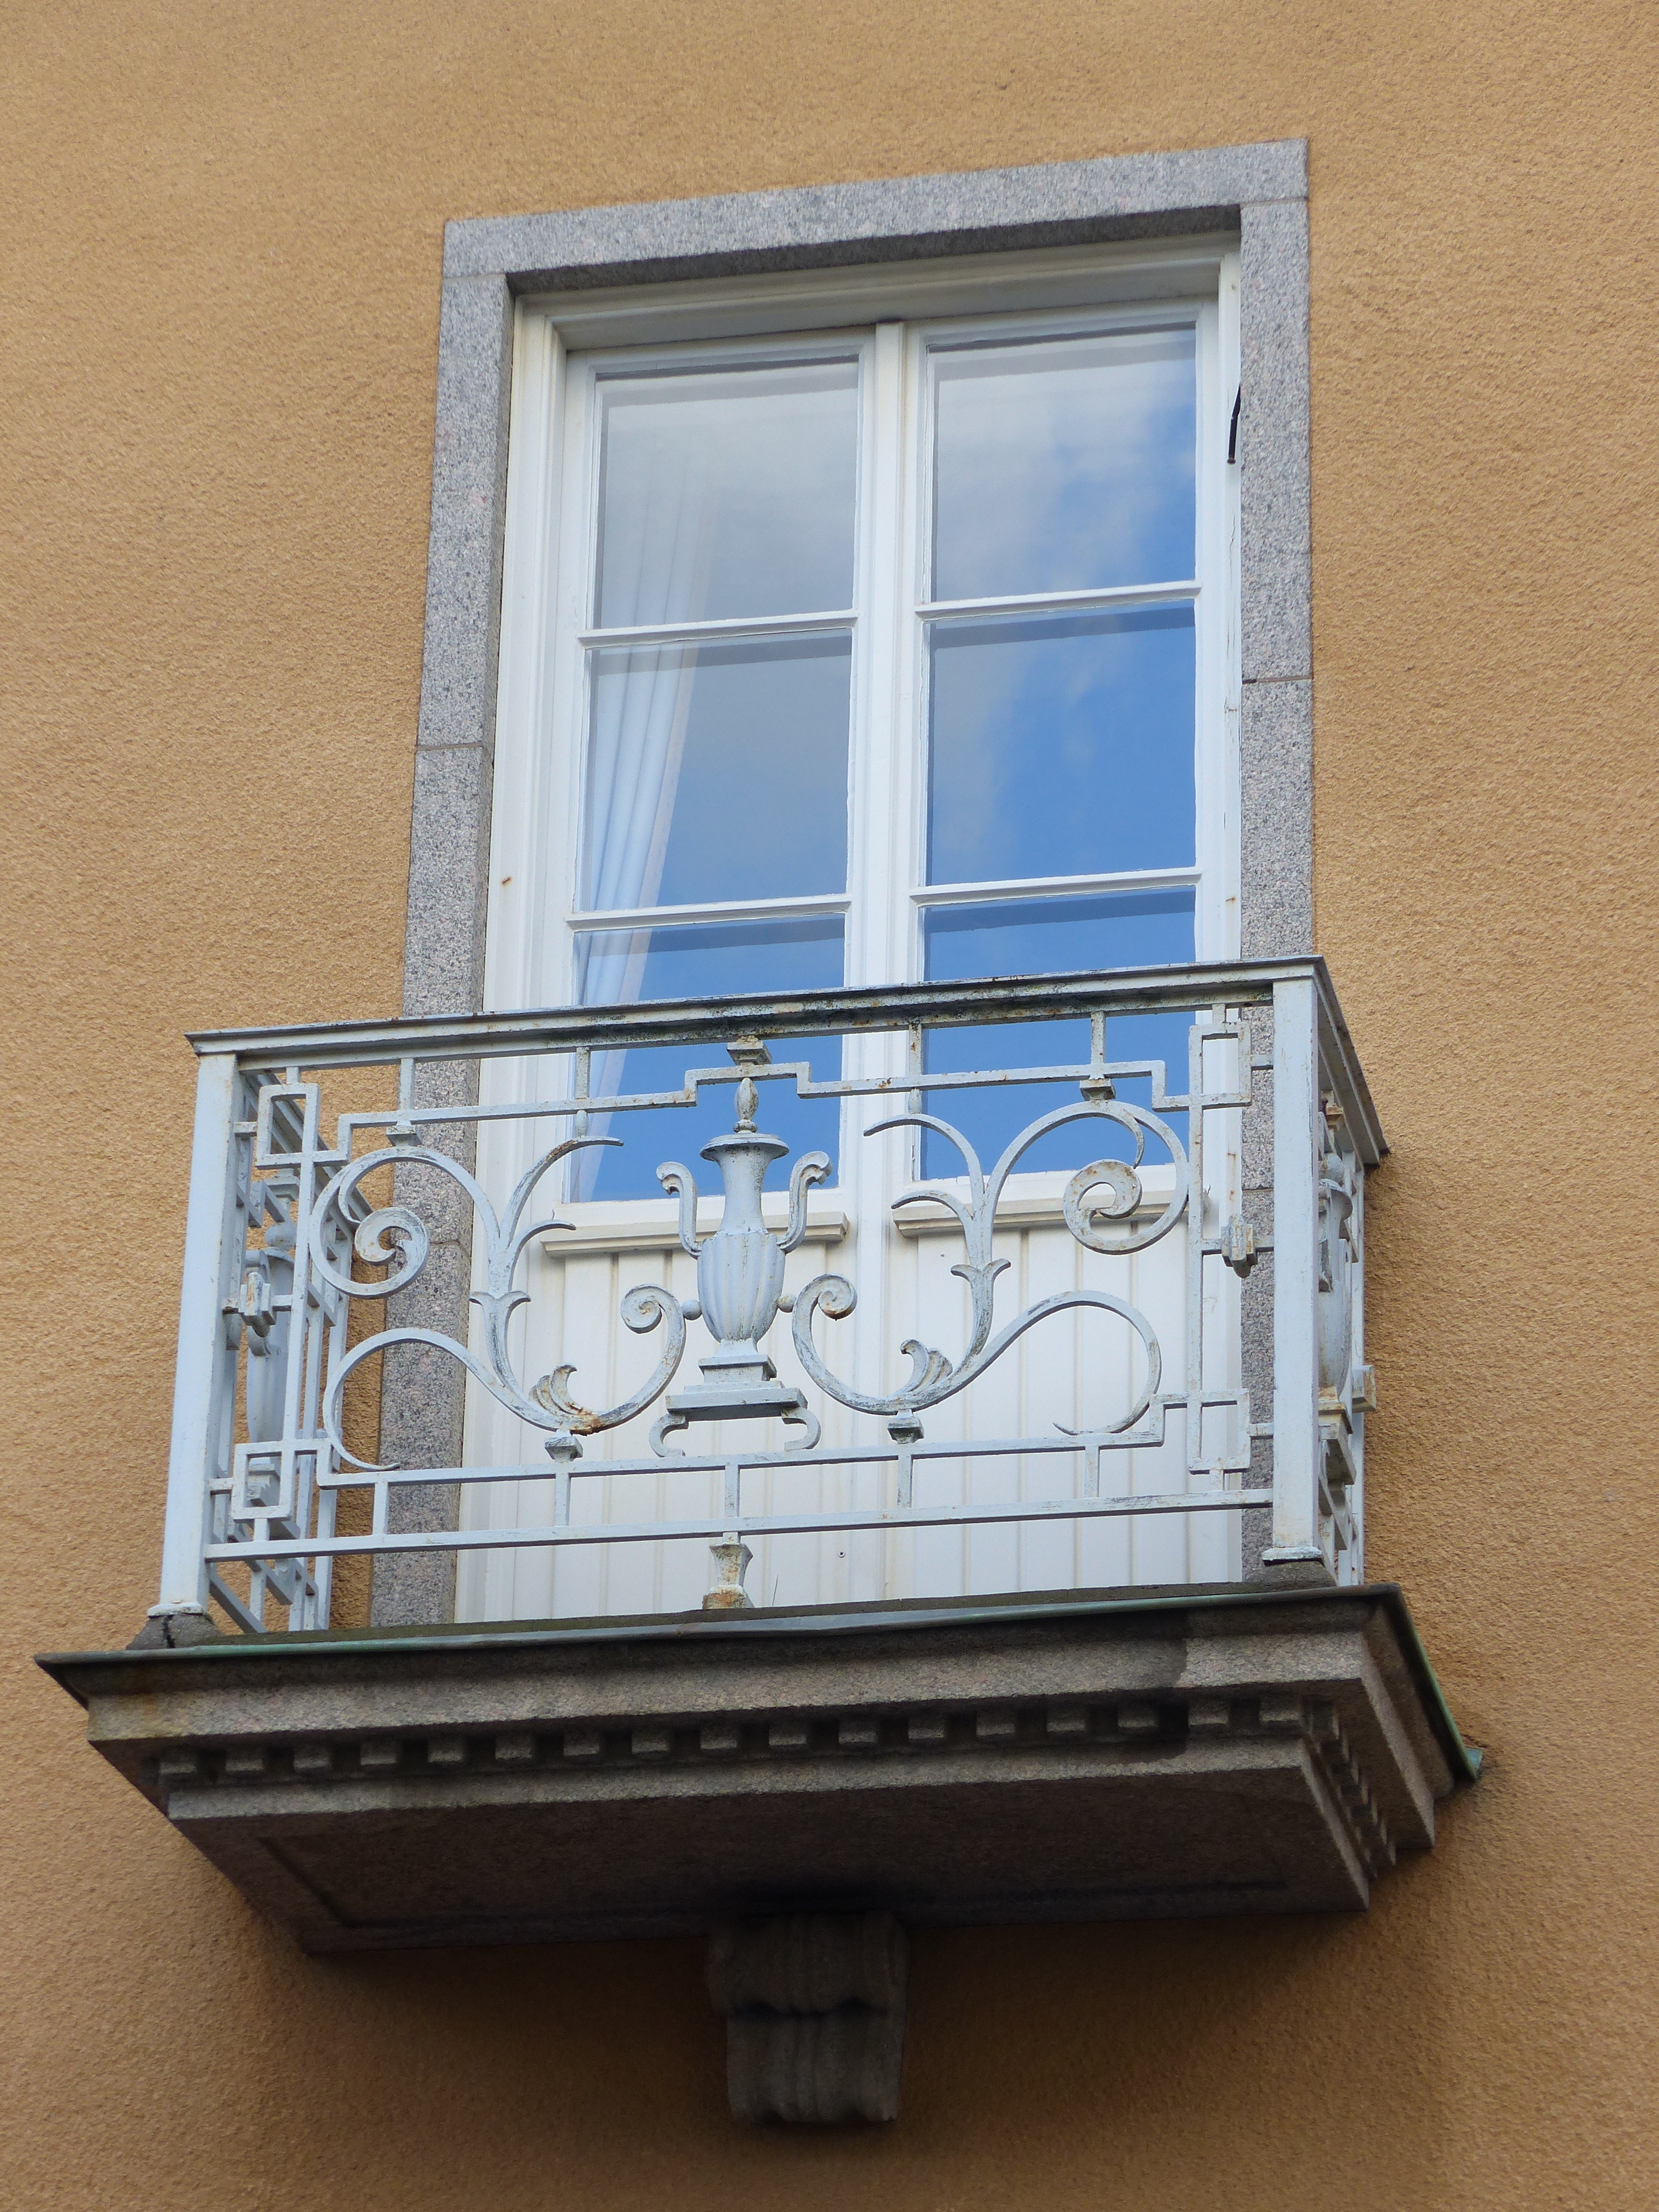
wood, house, window, glass, building, city, balcony, facade, shelf, blue, lighting, picture frame, curtains, shape, wrought